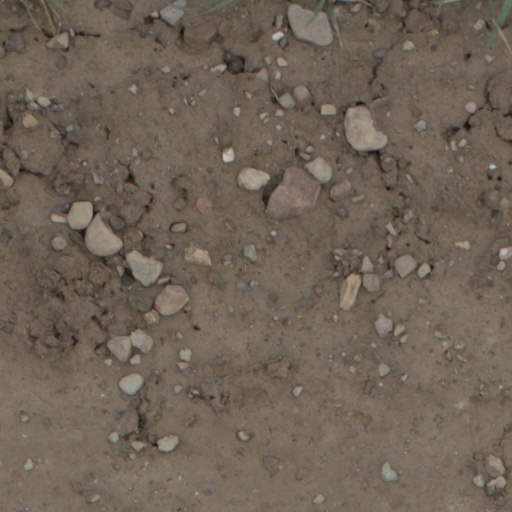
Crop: wheat